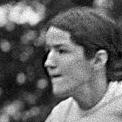
Age: 19